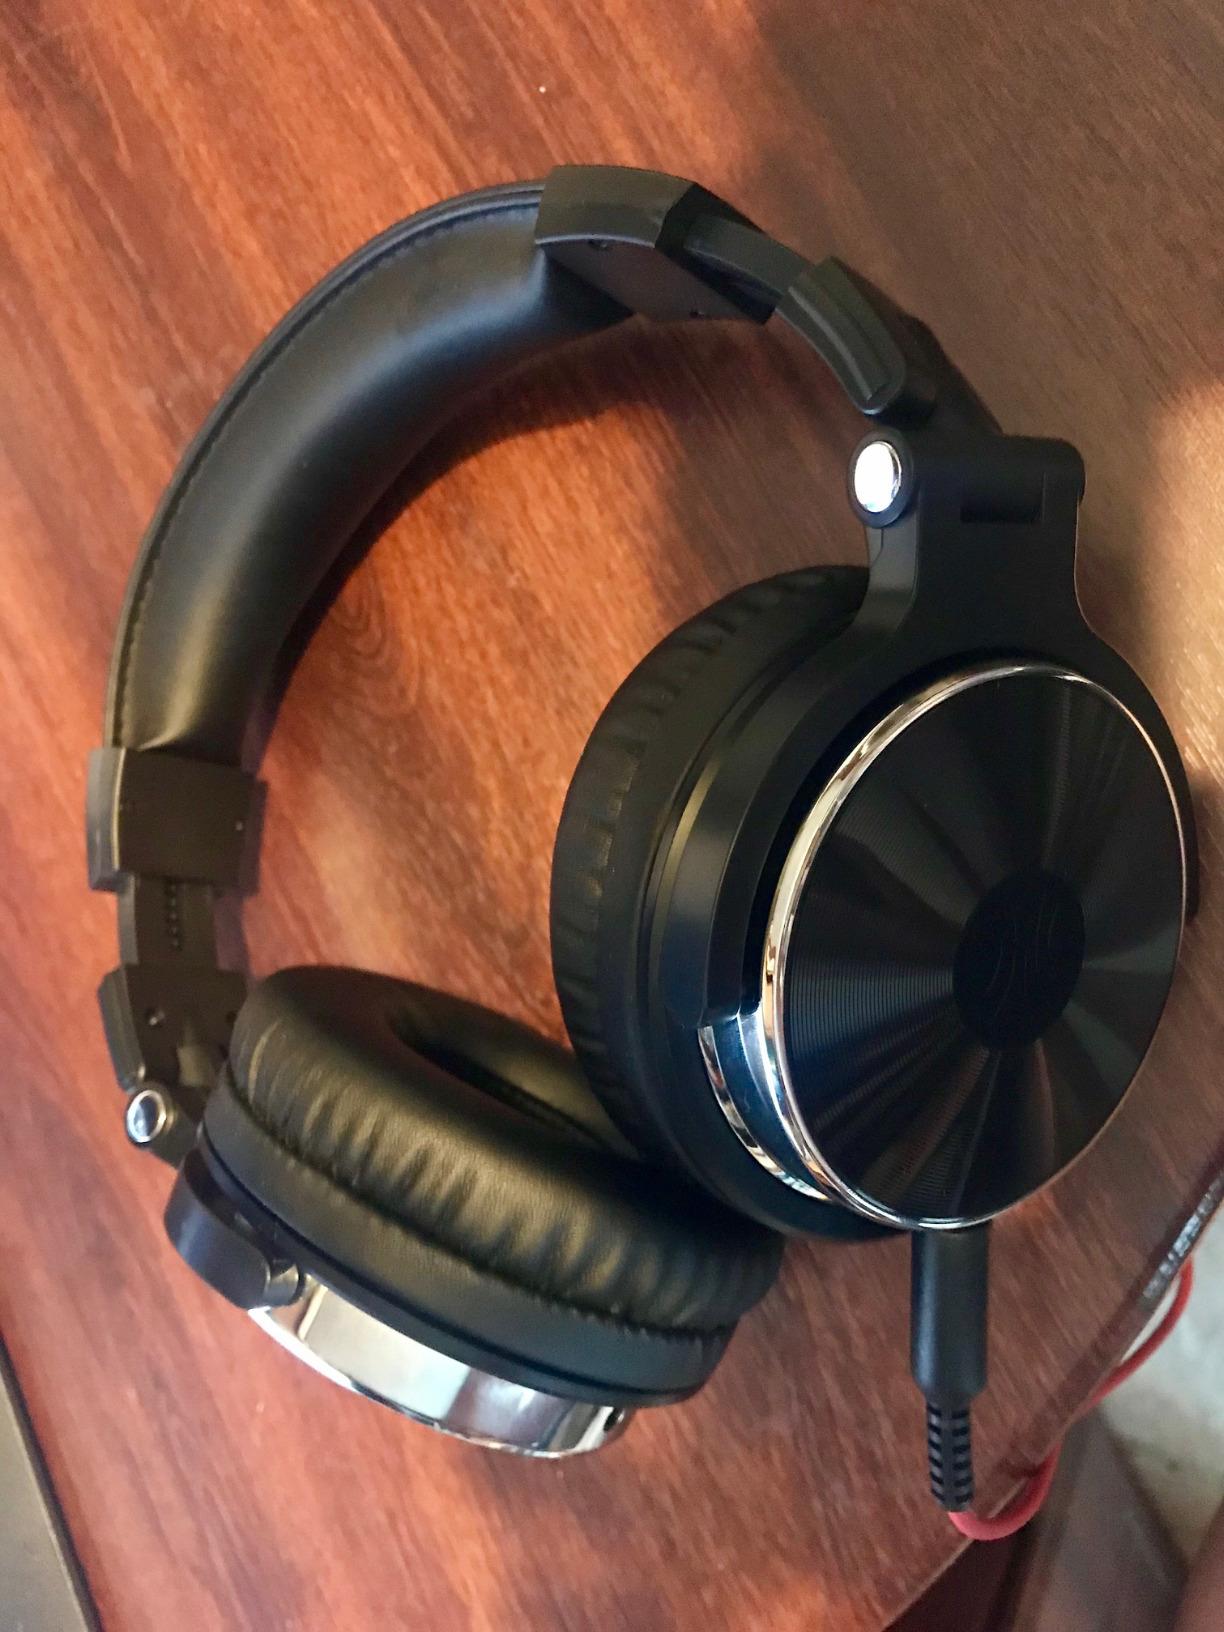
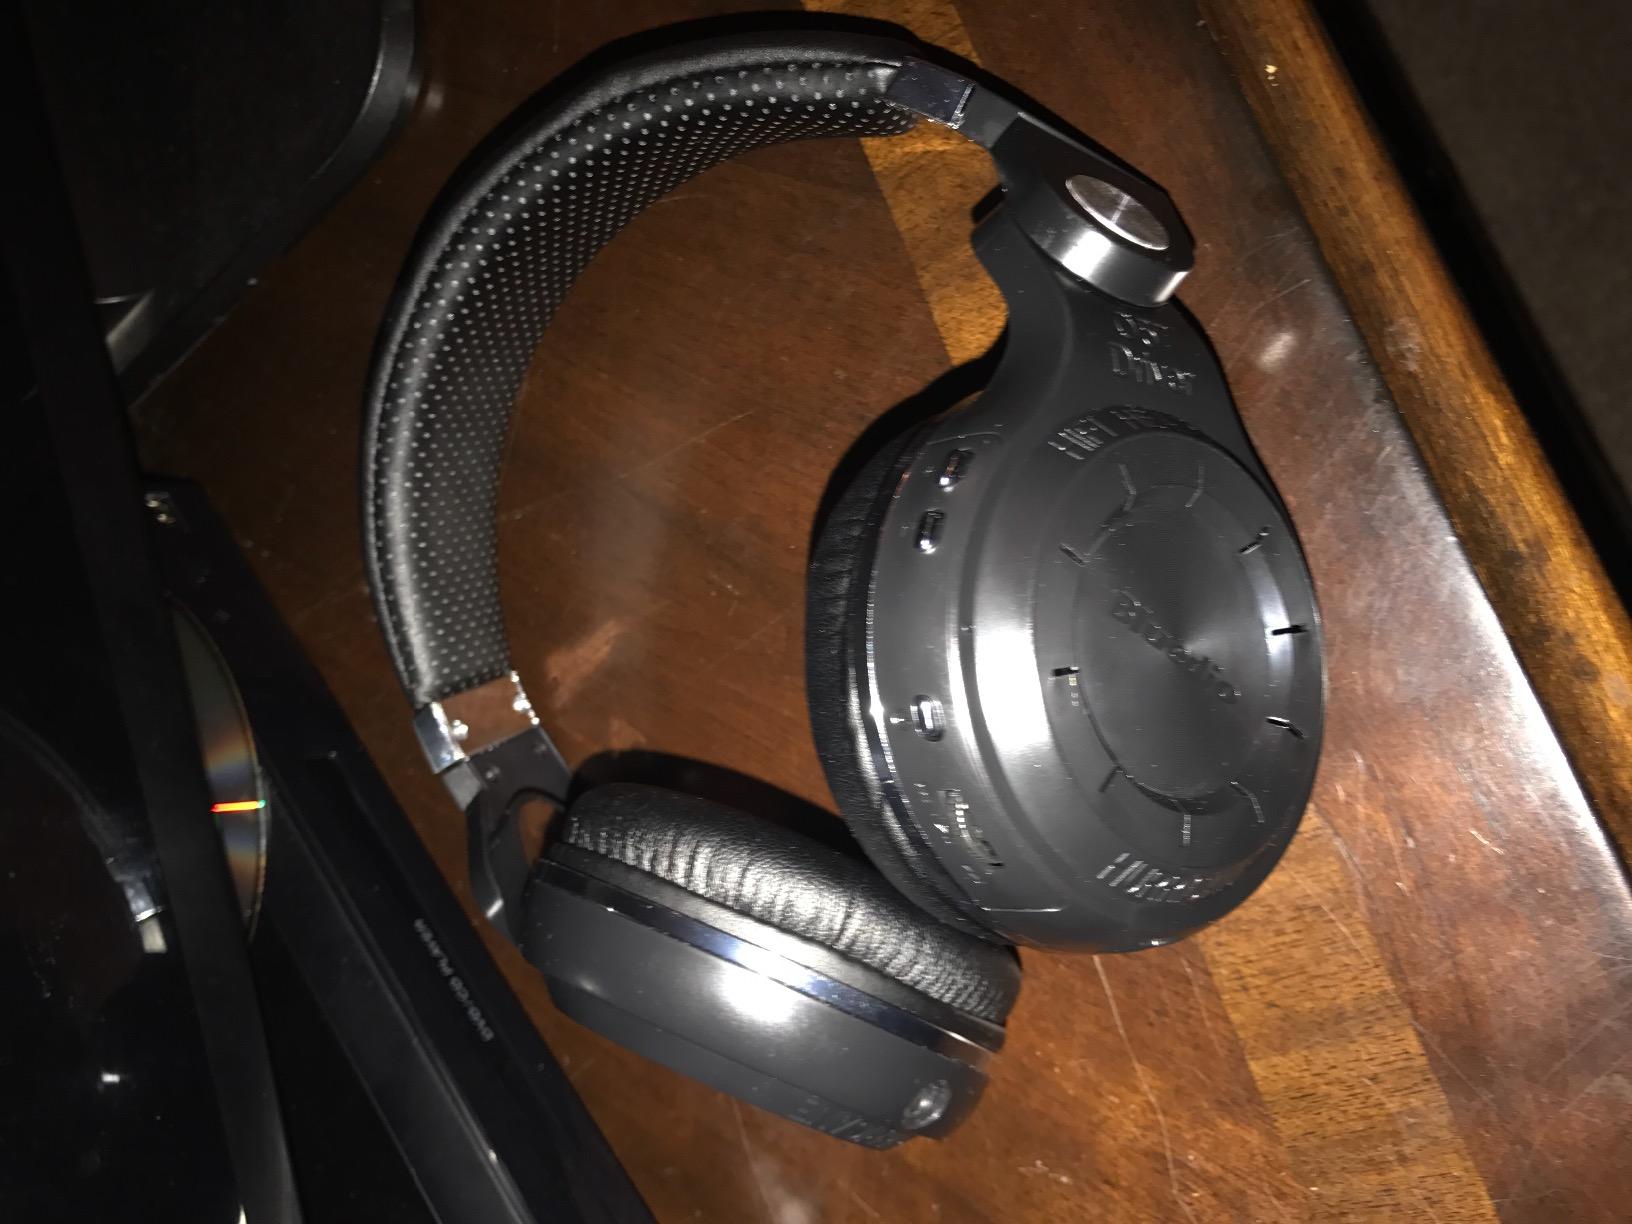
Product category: headphones
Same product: no